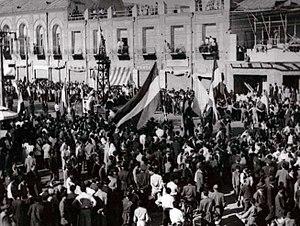
Mohammad Mossadegh, né le 16 juin 1882 à Téhéran et mort le 5 mars 1967 à Ahmadabad, est un homme d'État iranien. Il est le cofondateur du Front national iranien et Premier ministre par deux fois, de 1951 à 1952, puis de 1952 à 1953, date du renversement de son gouvernement par un coup d'État.
Mohammad Reza Chah Pahlavi ou Muhammad Rizā Shāh Pahlevi dit Aryamehr, né le 26 octobre 1919 à Téhéran et mort le 27 juillet 1980 au Caire, était le second et dernier monarque de la dynastie Pahlavi de la monarchie iranienne. Dernier chah d'Iran, il régne du 16 septembre 1941 au 11 février 1979. Contraint à l'exil le 16 janvier 1979, Mohammad Reza Pahlavi est remplacé par un conseil royal et renversé par la Révolution iranienne, mais n'abdique jamais officiellement. Il succéde à son père, Reza Chah, lorsque ce dernier, jugé trop proche de l'Allemagne nazie, est contraint d'abdiquer en septembre 1941 lors de l'invasion anglo-soviétique de l'Iran. Au lendemain de la Seconde Guerre mondiale, le jeune chah est confronté aux tentatives sécessionnistes dans les provinces du nord-est lors de la crise irano-soviétique et aux rébellions tribales dans le sud du pays. Mohammad Reza Pahlavi se rapproche par la suite des États-Unis et entretient des liens très étroits avec la Maison-Blanche, en particulier avec les présidents Dwight Eisenhower et Richard Nixon.